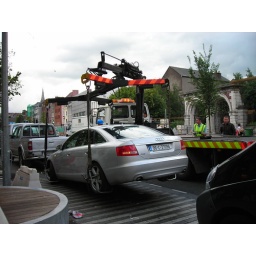
They have an interesting method of getting cars on the tow truck in Ireland...